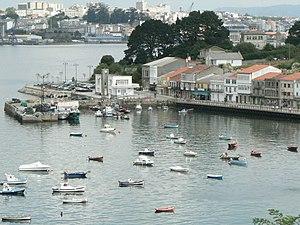
Mugardos, une commune et petit port de pêche situé dans la province de La Corogne, en Galice dans le nord-ouest de l'Espagne, face au Ferrol. En 2004, elle comptait 5 612 habitants.